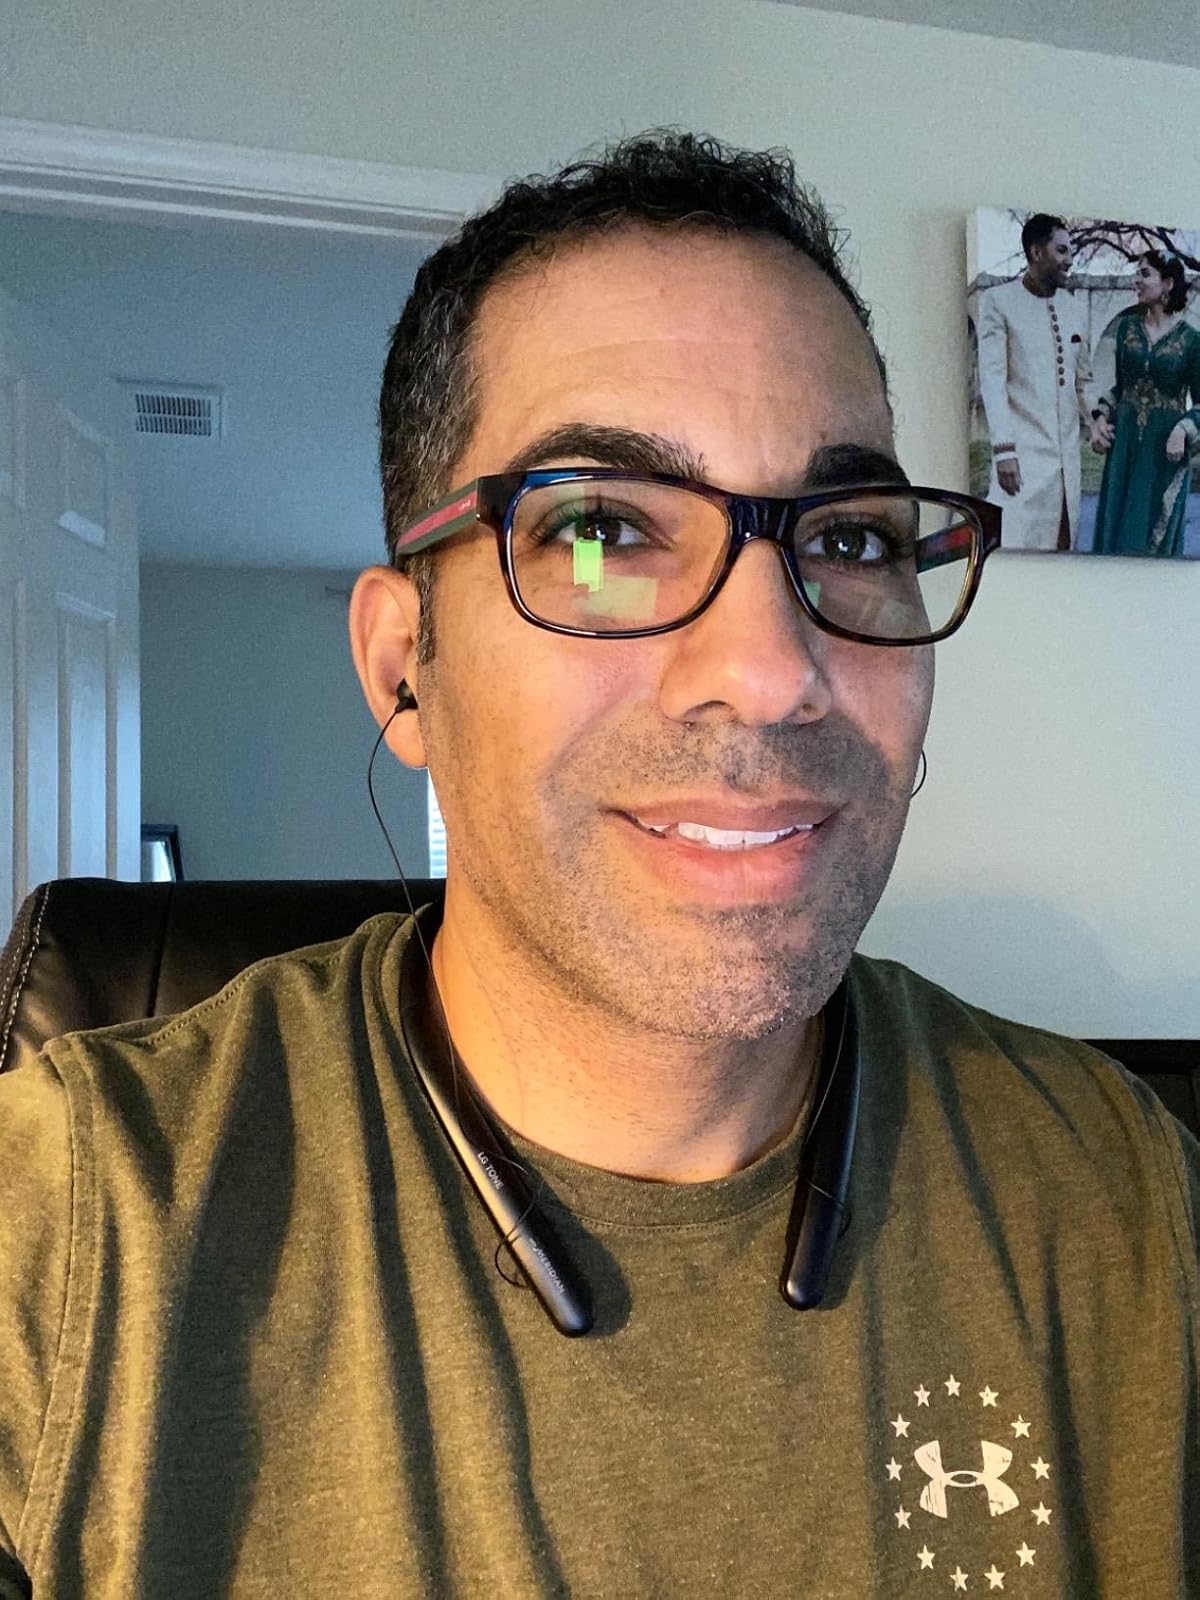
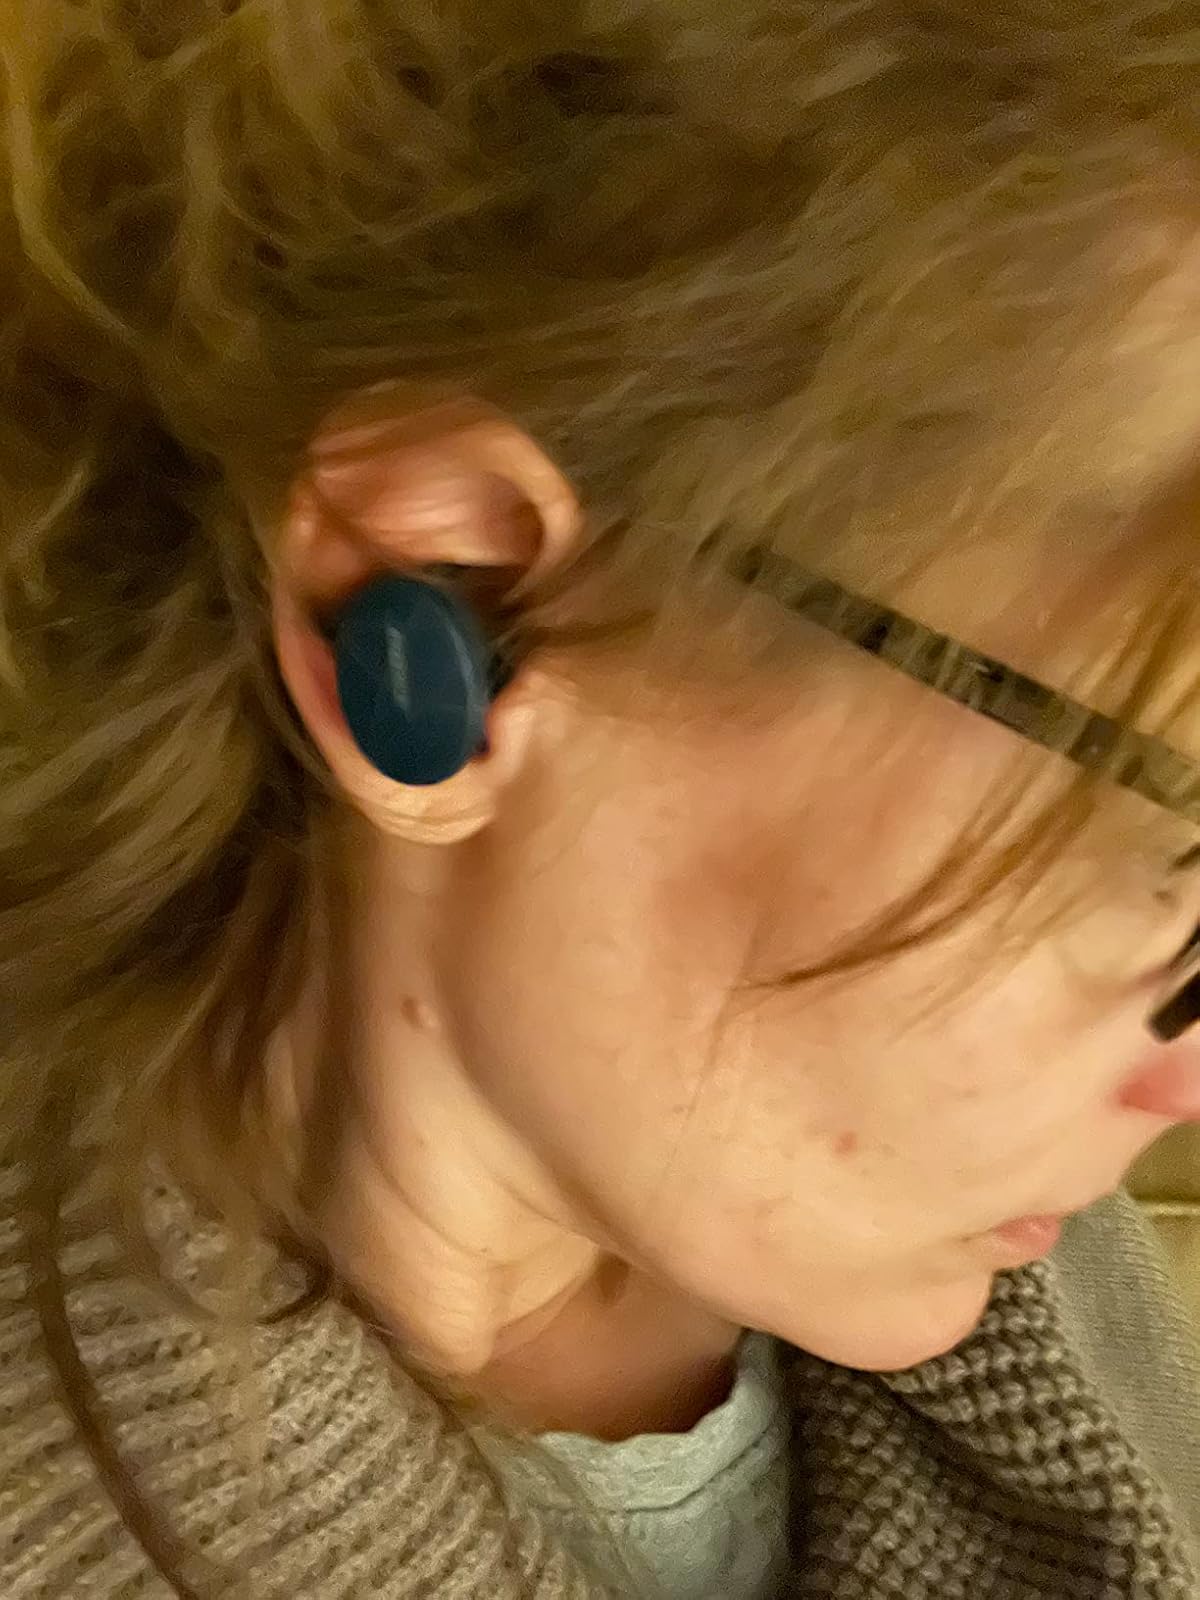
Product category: earbuds
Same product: no